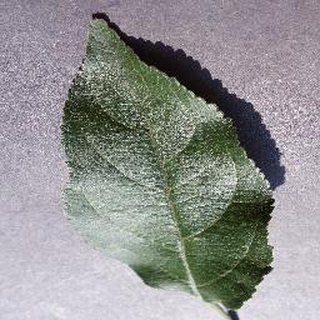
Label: healthy_apple